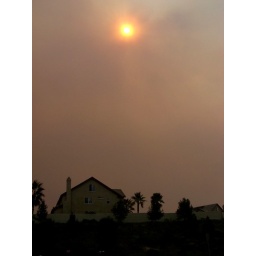
the red sun was pasted in the sky like a wafer